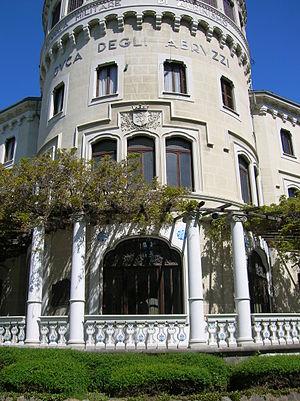
Le château Jocteau est un édifice valdôtain situé dans la localité de Beauregard, à Aoste. C'est l'un des trois châteaux du XXᵉ siècle présents en Vallée d'Aoste avec le château Savoie à Gressoney-Saint-Jean et le château baron Gamba à Châtillon. Il n'est pas ouvert au public mais il accueille un petit musée de l'alpinisme ainsi que le siège du commandement de l'École militaire alpine d'Aoste.